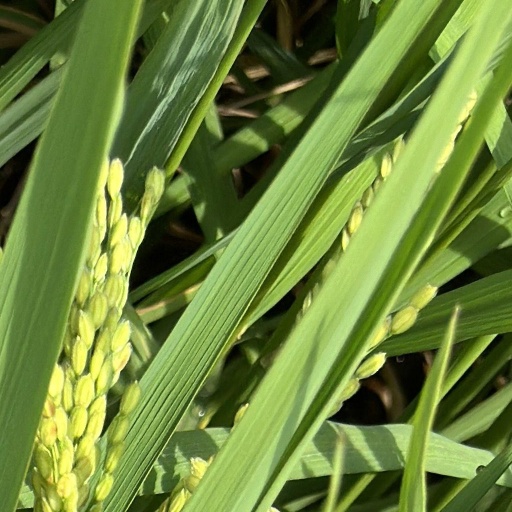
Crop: rice